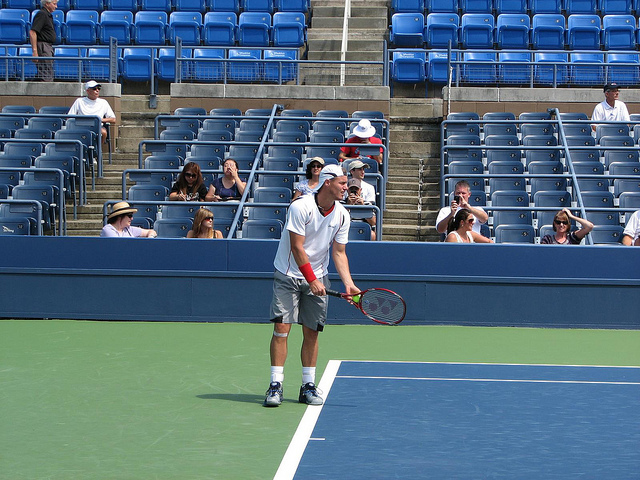
vận động viên tennis đang cầm vợt thi đấu trên sân